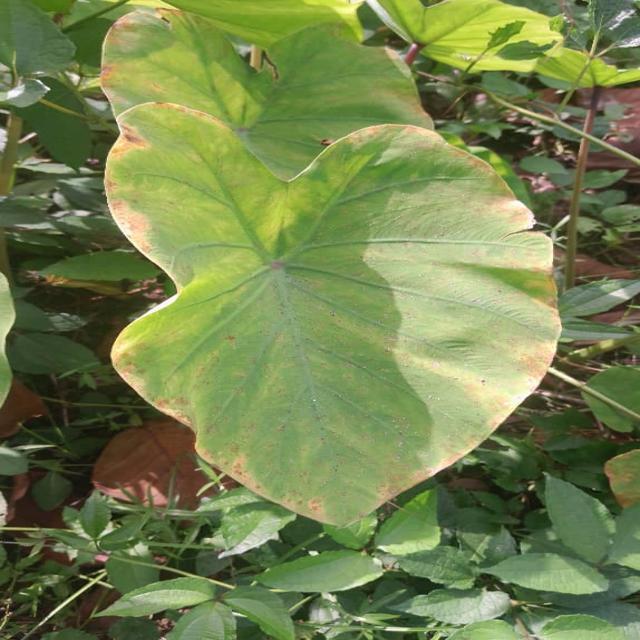
Label: Early_Blight